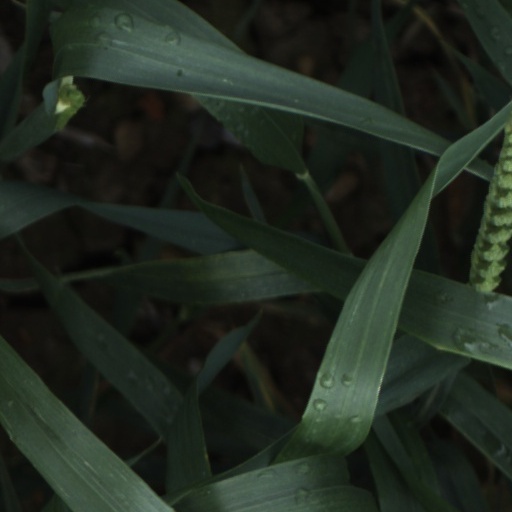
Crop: wheat